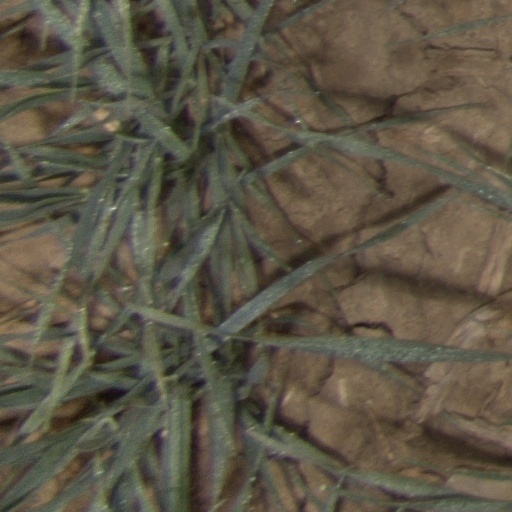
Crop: wheat